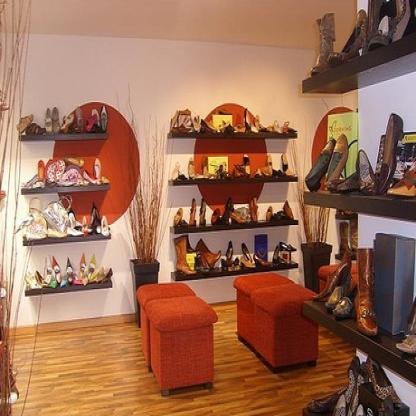
Scene: Indoor